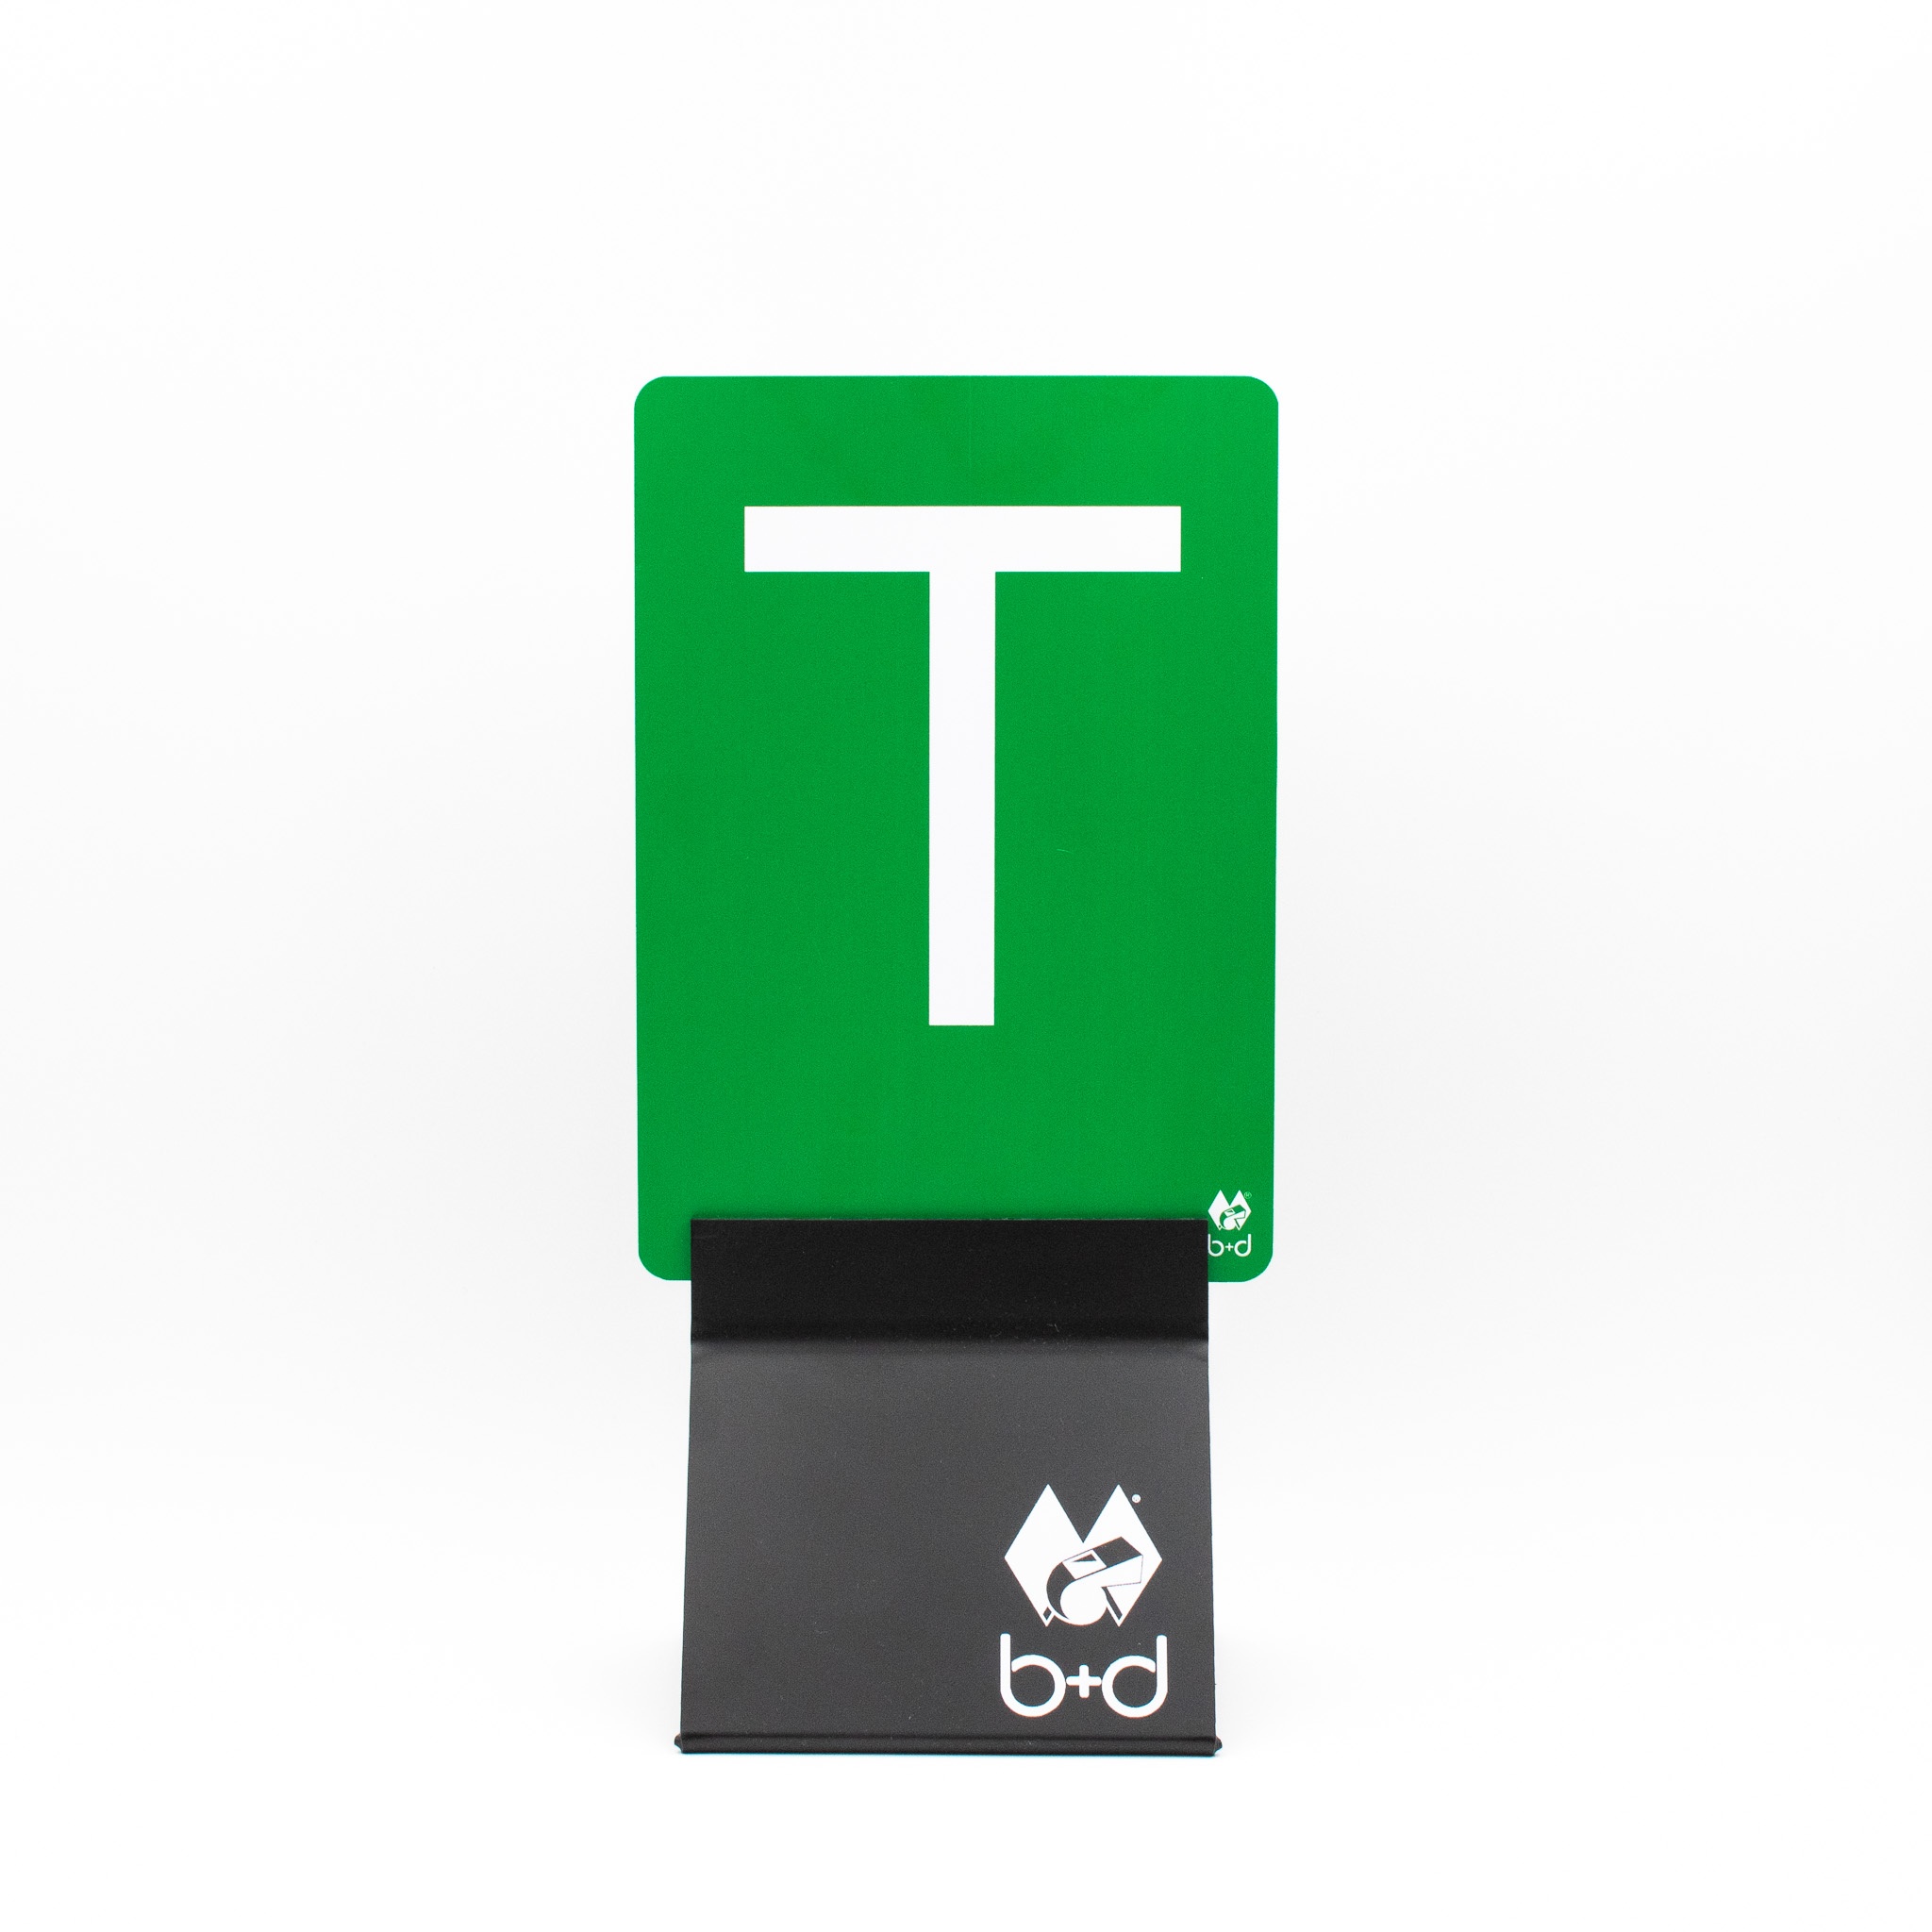
Aufsteller, Acryl-Standfuß, schwarz, für Team Time Out Tafeln
Qualitätsprodukt Produkteigenschaften: Acryl-Standfuß für Team-Time-Out-Tafeln (Zeitstrafen im Handball) Höhe: 11 cm Ermöglicht das Aufstellen der Karten in der vorgeschriebenen Höhe Lieferung ohne Karten ( siehe dazu # 4038)
Brand: BD
Category: Sporting Goods > Athletics > Coaching & Officiating > Penalty Cards & Flags > Penalty Cards